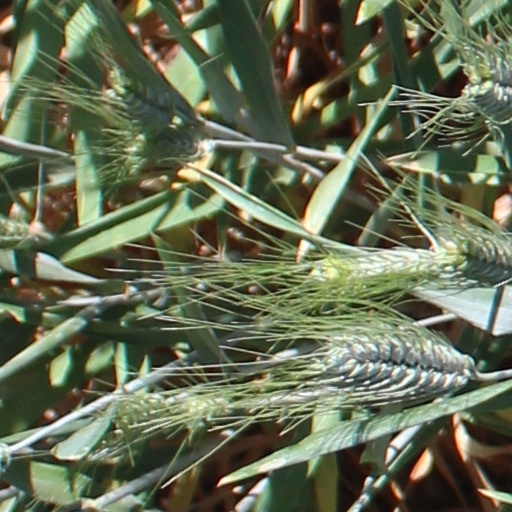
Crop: wheat